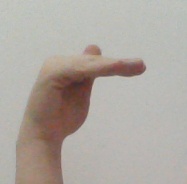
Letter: khaa